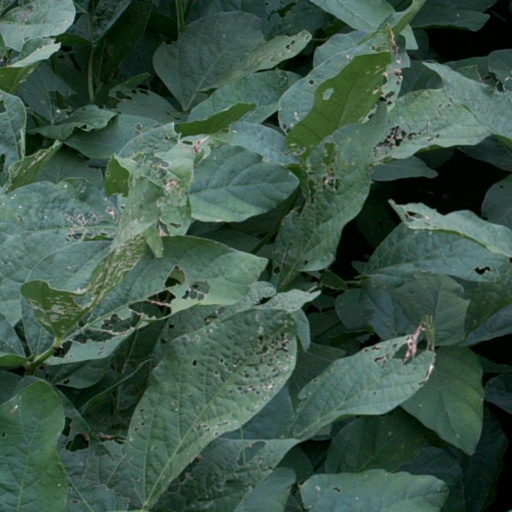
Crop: soybean